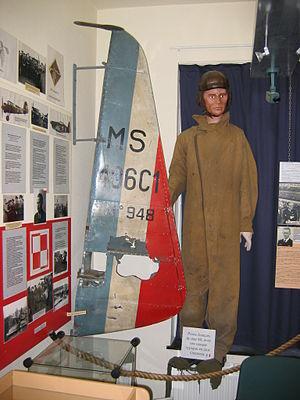
Empennage de MS406
Le Musée du souvenir, Batailles de la Meuse, Mai 1940 est un musée historique situé à Haut-le-Wastia, créé en 2003.